Lakeland—Fort Myers Line

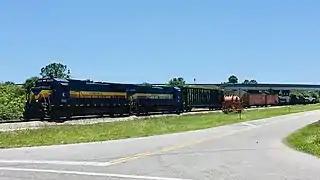
Seminole Gulf Railway's Desoto Turn on the line near Punta Gorda

At the north end, the line is still in service from Lakeland to Eaton Park. This segment is now CSX's CH Spur. The former right of way between Eaton Park and Bartow is now the Fort Fraser Trail.